Josef Holeček (writer)

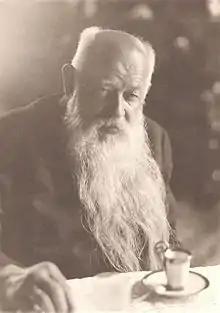
Josef Holeček in 1909 or 1910, photo by Ignác Šechtl

Josef Holeček (27 February 1853 – 6 March 1929) was a Czech writer of the realism and ruralism movements. He wrote about his native South Bohemian Region. He was journalist and translator as well.